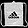
Label: Bag